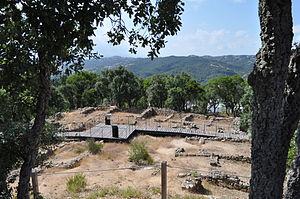
Lloret de Mar est une commune de la comarque de La Selva dans la province de Gérone en Catalogne. Elle est dotée d’excellentes plages de sable et possède une vue magnifique sur le château et le monument de « La Dona Marina ».